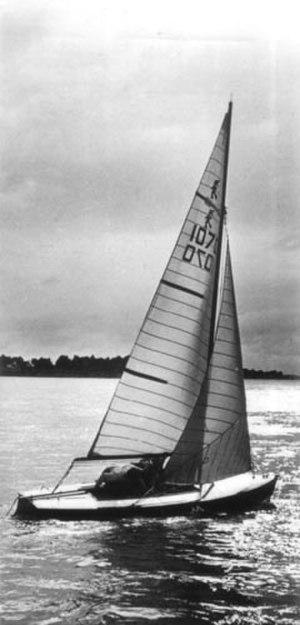
Caneton à restrictions de Roger Tiriau, maintes fois Champion de France
Sous le nom de Caneton se cachent quatre dériveurs monotypes différents, plus une série à restrictions ayant produit des dizaines de modèles distincts. La chronologie permet de les différencier.